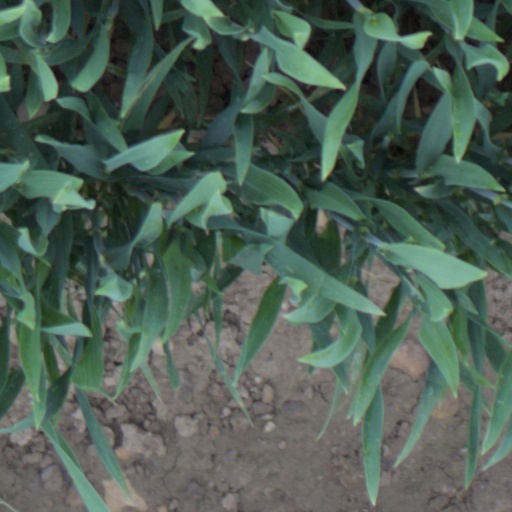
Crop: wheat